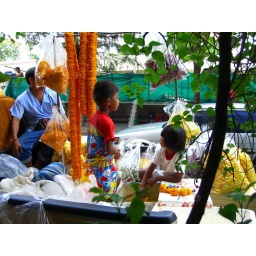
kids helping to make flower arrangements in the back of a truck